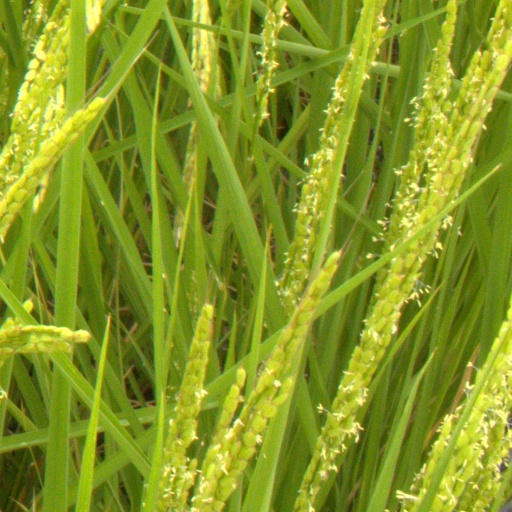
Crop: rice